Greetland

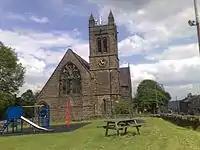
St Thomas's Church, Greetland with the Community Centre playground in the foreground.

Perhaps the oldest public house in Greetland, the Druids Arms is known locally as the "Rat". The sign outside the pub was altered by the current landlord to reflect this.